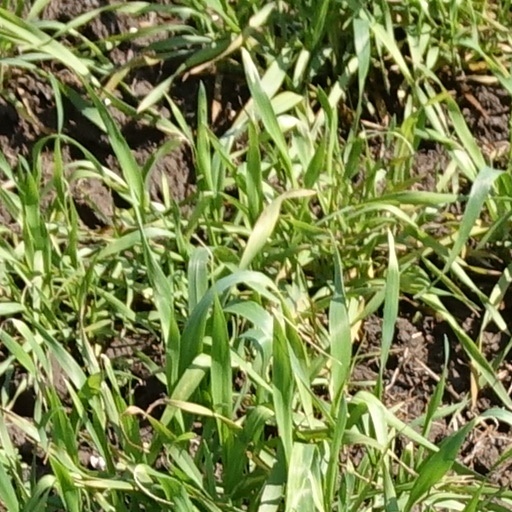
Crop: wheat